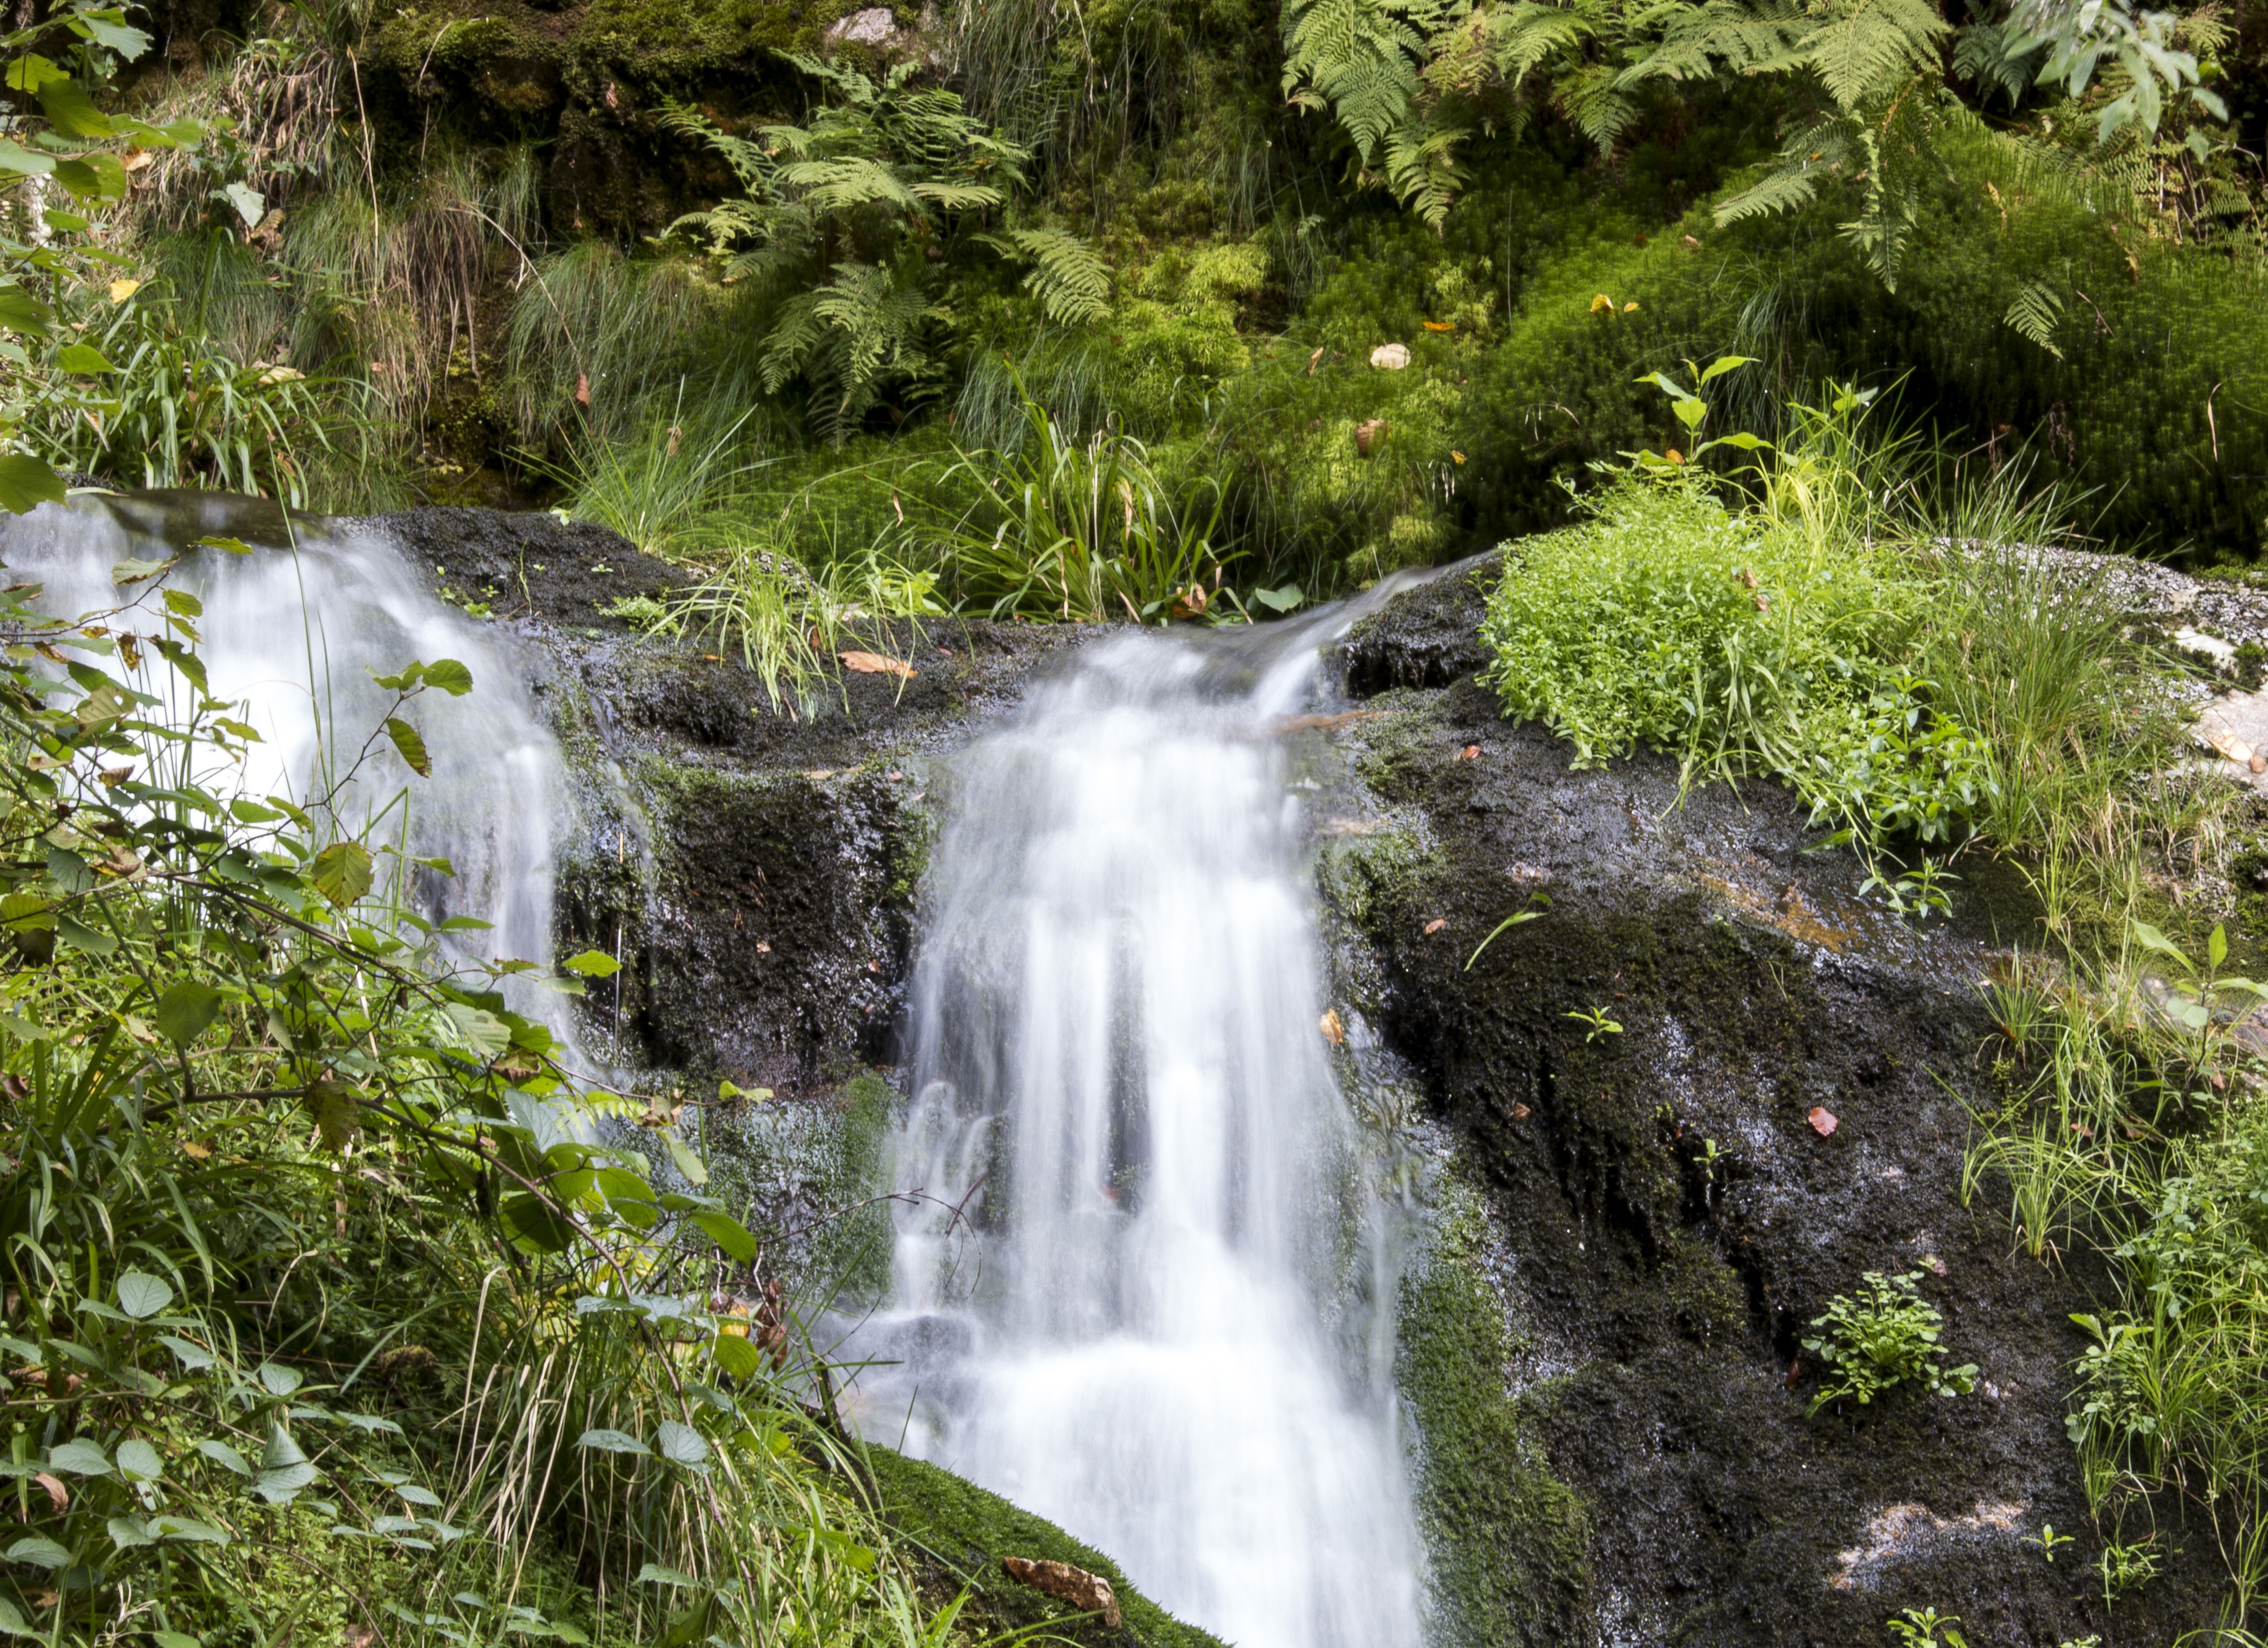
water, nature, forest, waterfall, creek, wilderness, river, summer, wild, stream, spring, green, flow, rest, body of water, water flow, art, source, vegetation, rainforest, wasserfall, woodland, habitat, water feature, watercourse, local recreation, all saints